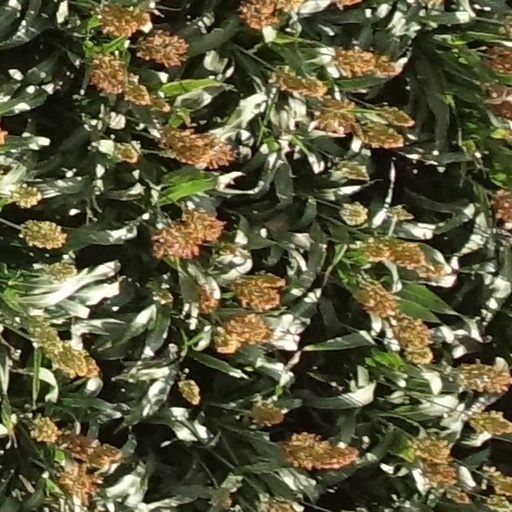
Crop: sorghum